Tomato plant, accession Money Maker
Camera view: tilt-top (135 deg); turntable rotation: 60 degrees
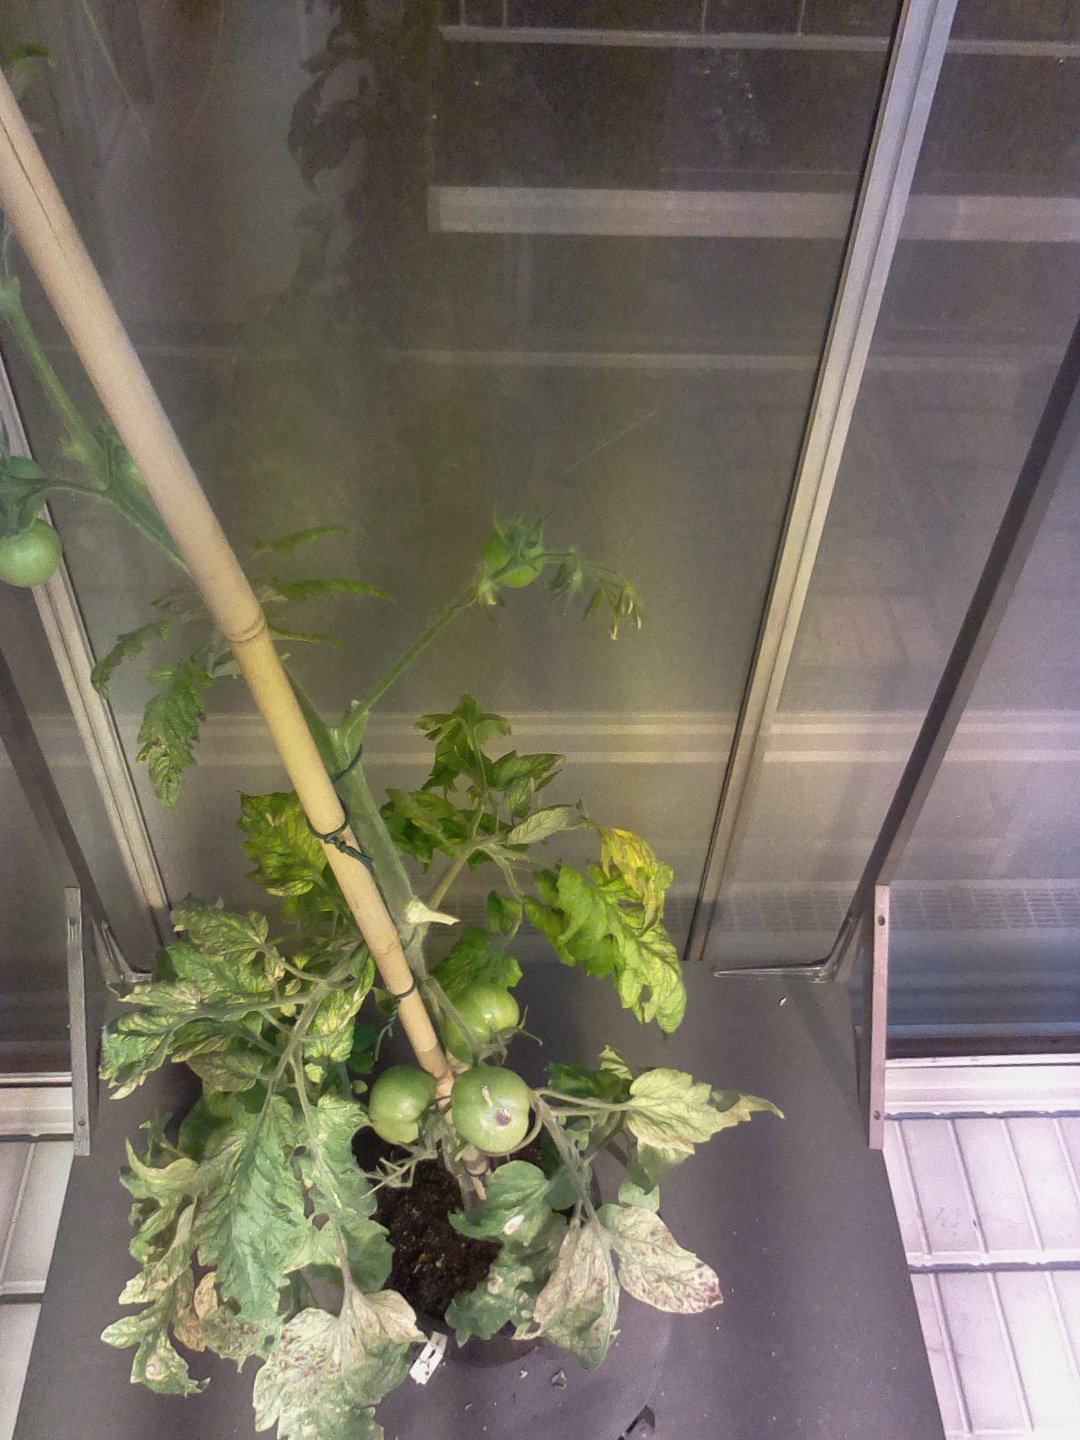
BBCH growth stage 77: 70%-80% of final fruit size